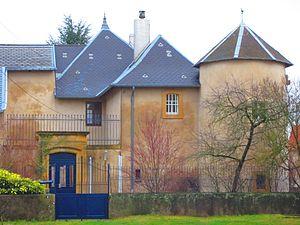
Courcelles-sur-Nied est une commune française située dans le département de la Moselle, en région Grand Est. Elle possède pour annexe Chailly-sur-Nied depuis 1810.